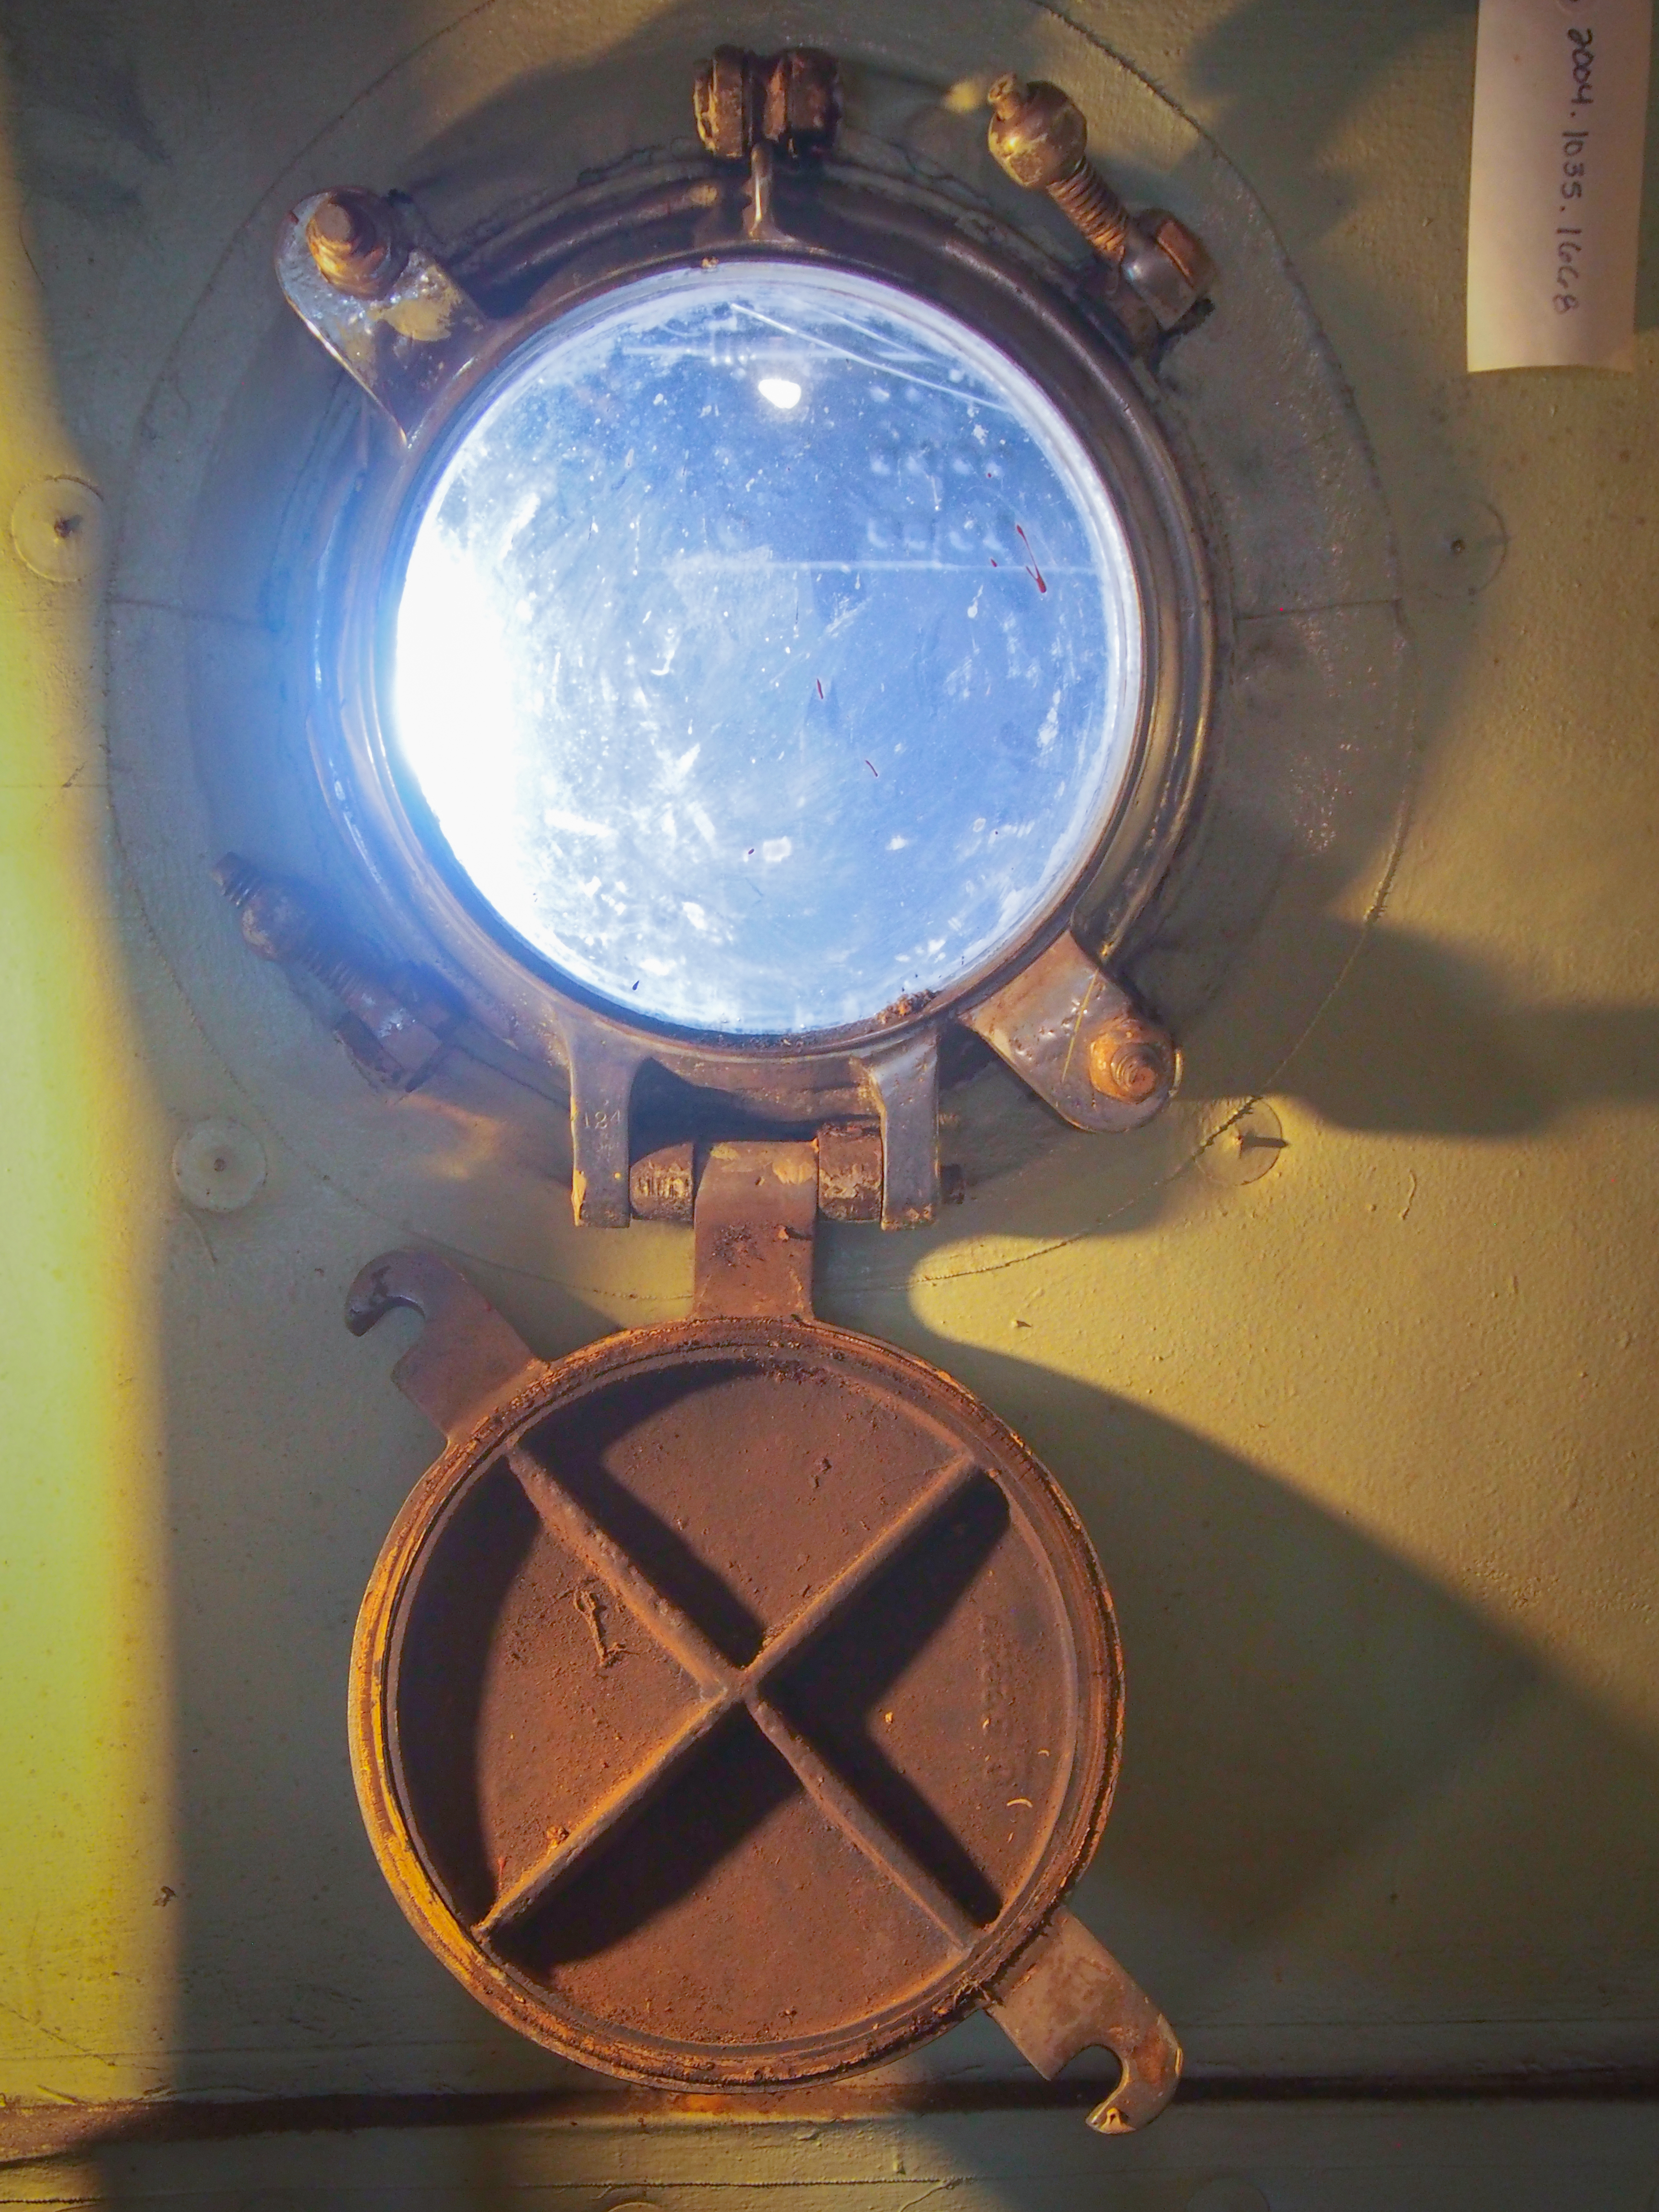
metal, rivets, porthole